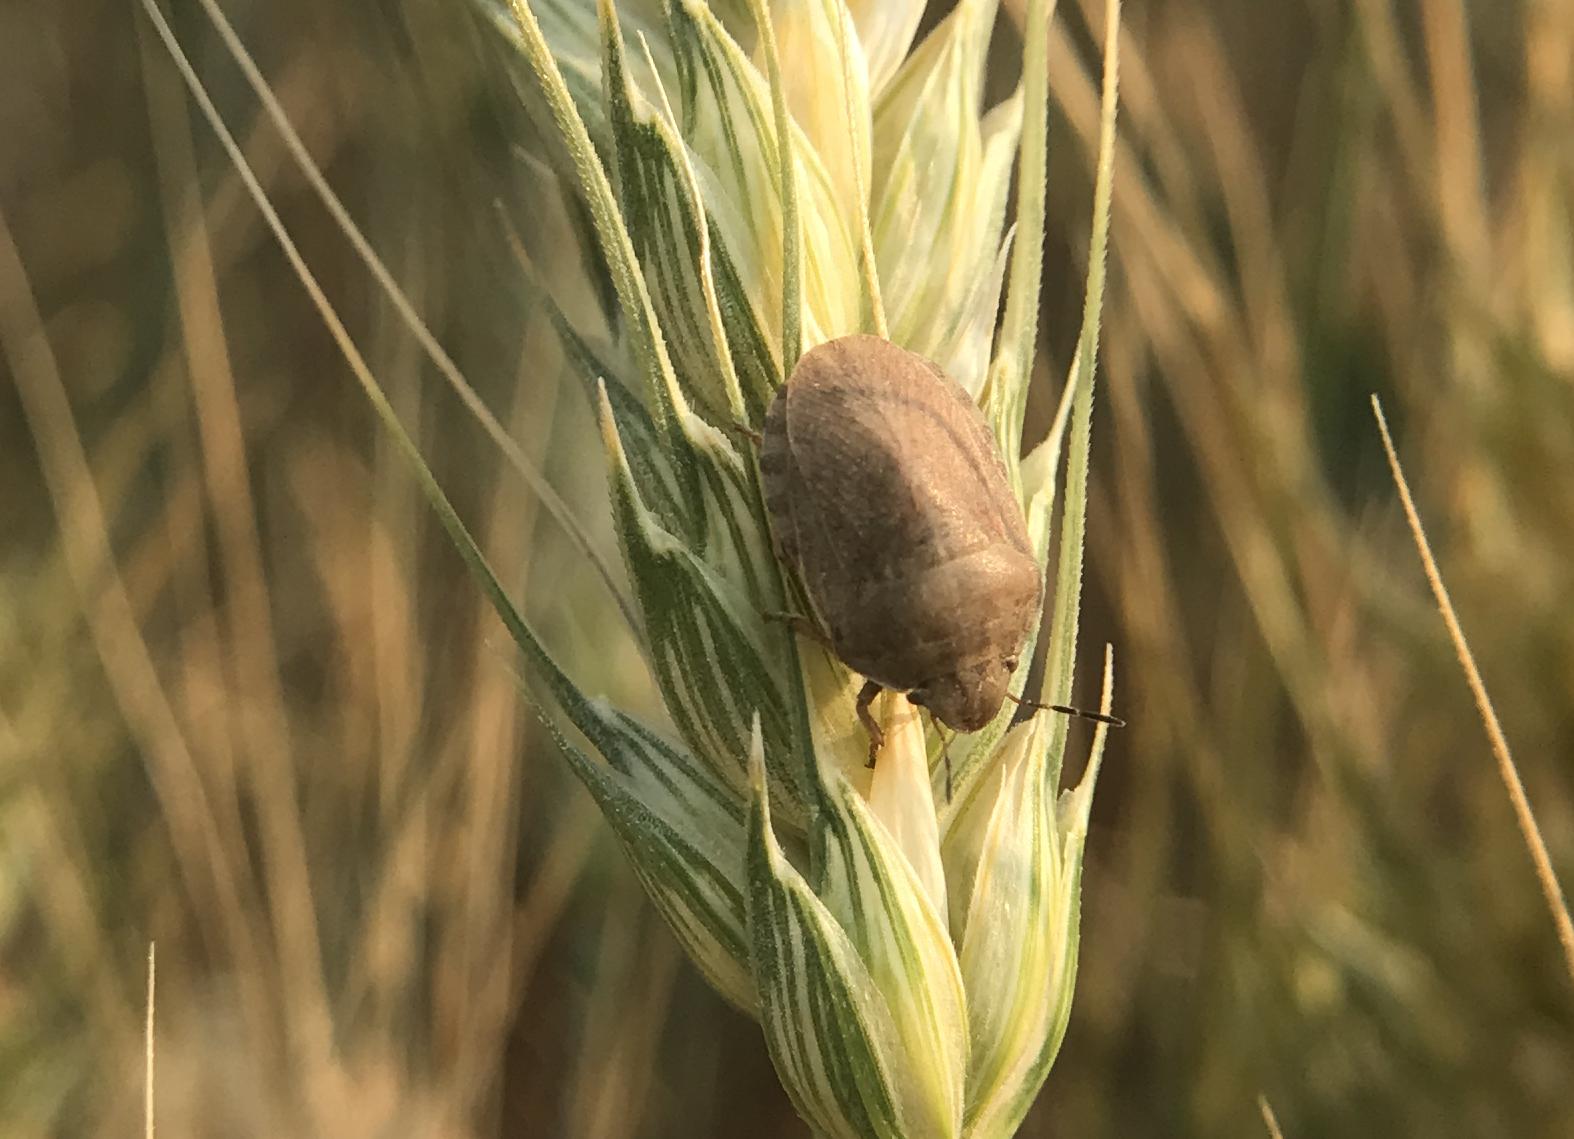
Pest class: occasional_pest